Abdulaziz Kamilov

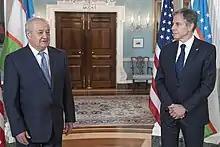
Kamilov meets with U.S. Secretary of State Antony J. Blinken at the U.S. Department of State in Washington, D.C., on July 1, 2021.

From 1992 until 1994, Kamilov served as the Deputy Minister of National Security, and in 1994, he was appointed as Minister of Foreign Affairs of Uzbekistan. At the same time, from 1998 until 2003, he was the rector of University of World Economy and Diplomacy. He remained in the post of Foreign Minister until March 14, 2003, when he was replaced by Sodiq Safoyev, a few months before the government of Prime Minister O'tkir Sultonov resigned. He was then appointed as National Foreign Affairs Advisor to the President of Uzbekistan.